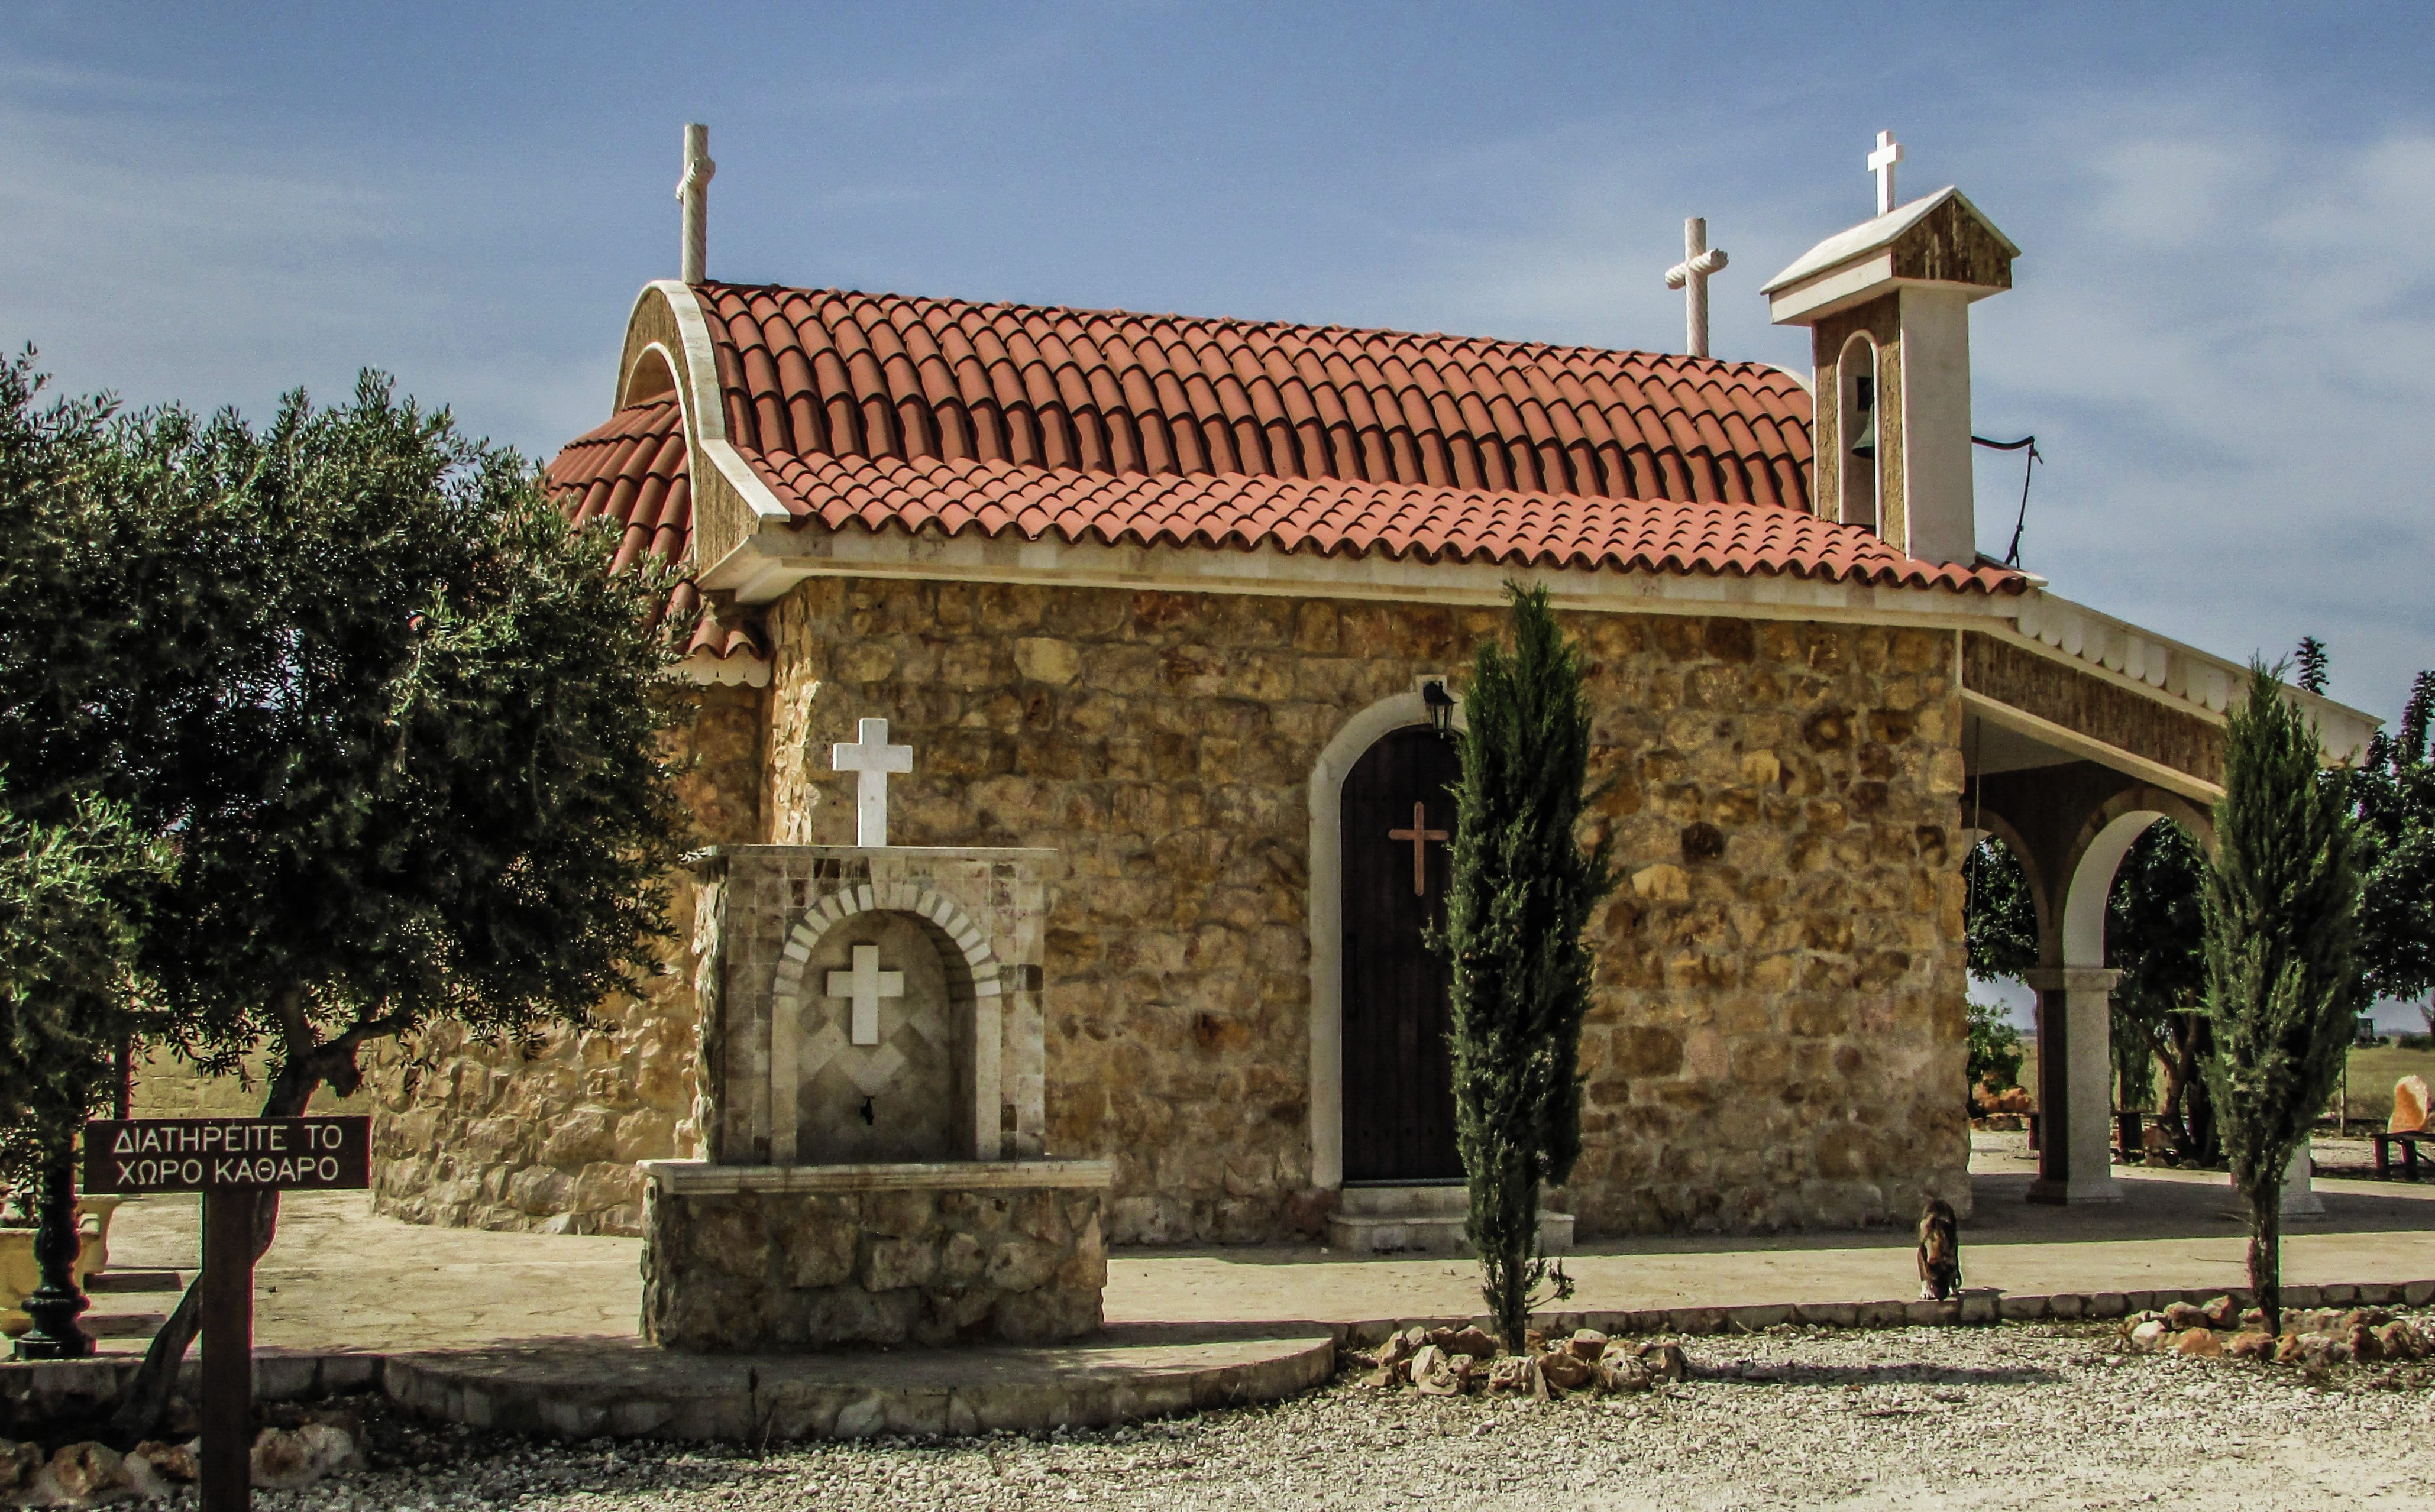
villa, building, palace, church, chapel, place of worship, temple, monastery, synagogue, orthodox, estate, cyprus, archangel michael, historic site, ancient history, vrysoules, spanish missions in california